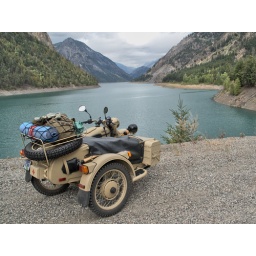
motorcycle & sidecar, by a mountain lake